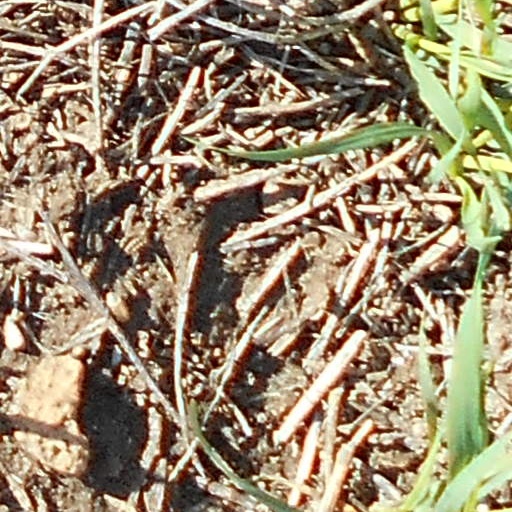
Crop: wheat